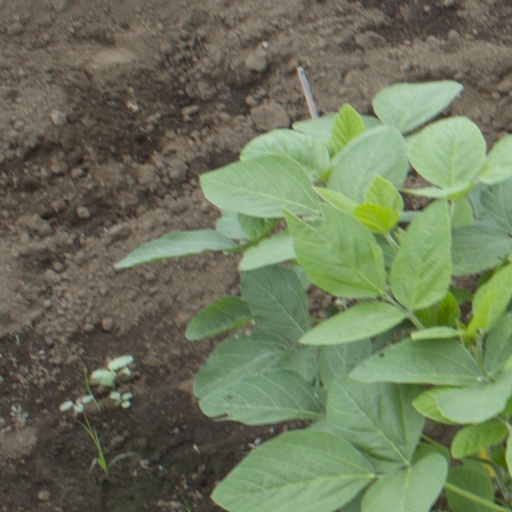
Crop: soybean